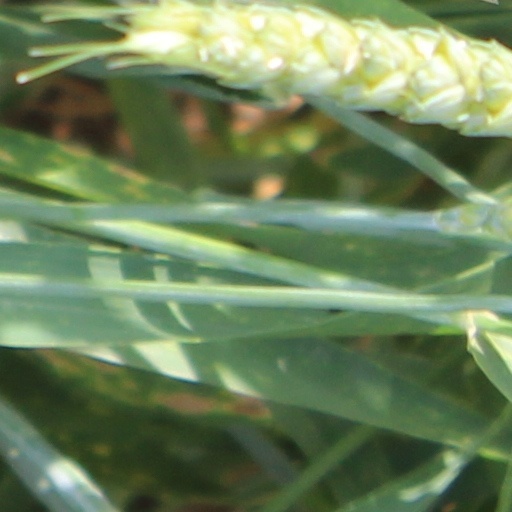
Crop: wheat